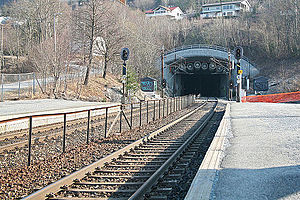
Lieråsen tunnel
Lieråsen tunnel set fra Lier Station.
Lieråsen tunnel er en norsk jernbanetunnel på Drammenbanen mellem Oslo og Drammen, der går mellem Asker Station i Asker kommune og Lier Station i Lier kommune. Den er 10.723 m lang. Tunnelen blev bygget fra 1963 med gennembrud 13. oktober 1971. Den blev åbnet for trafik 3. juni 1973, to dage efter den officielle indvielse. Den var Norges længste jernbanetunnel, indtil Romeriksporten blev åbnet i 1999. Anlæggelsen kostede 170 mio. NOK i 1971-priser.